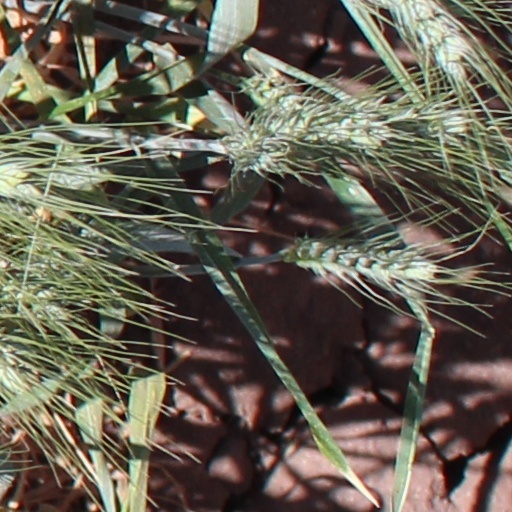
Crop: wheat